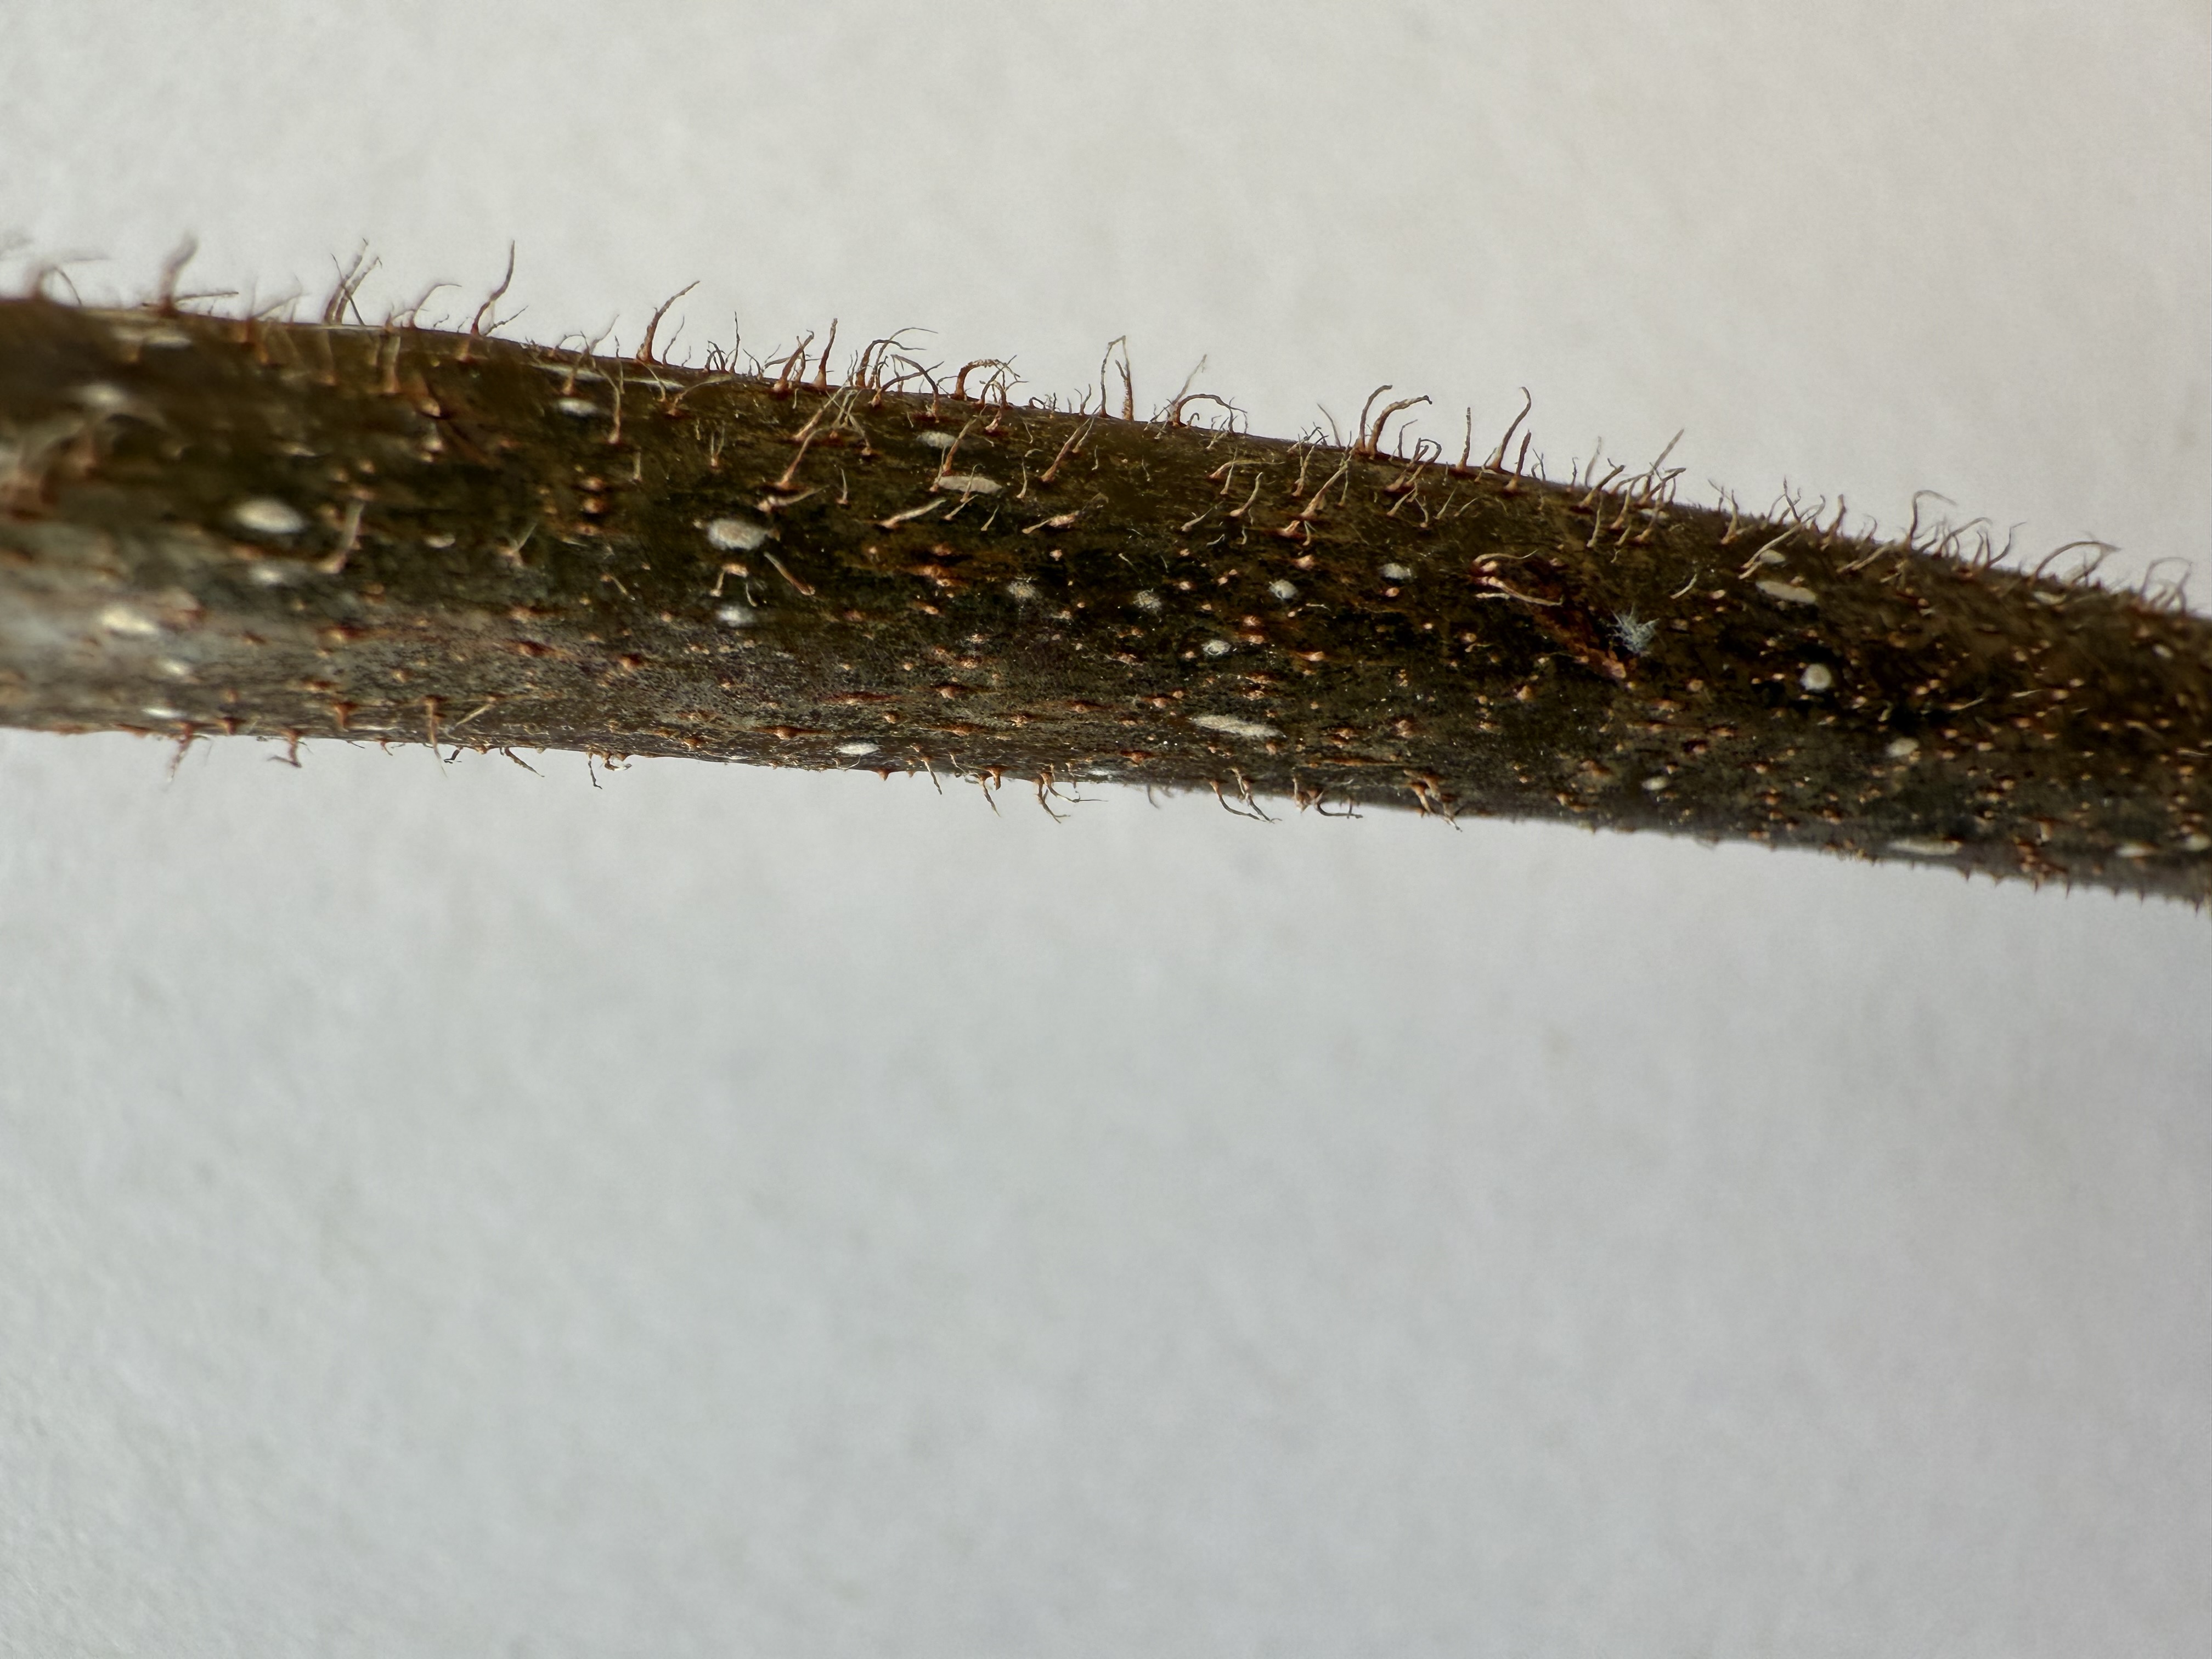
Variety: Kiwi